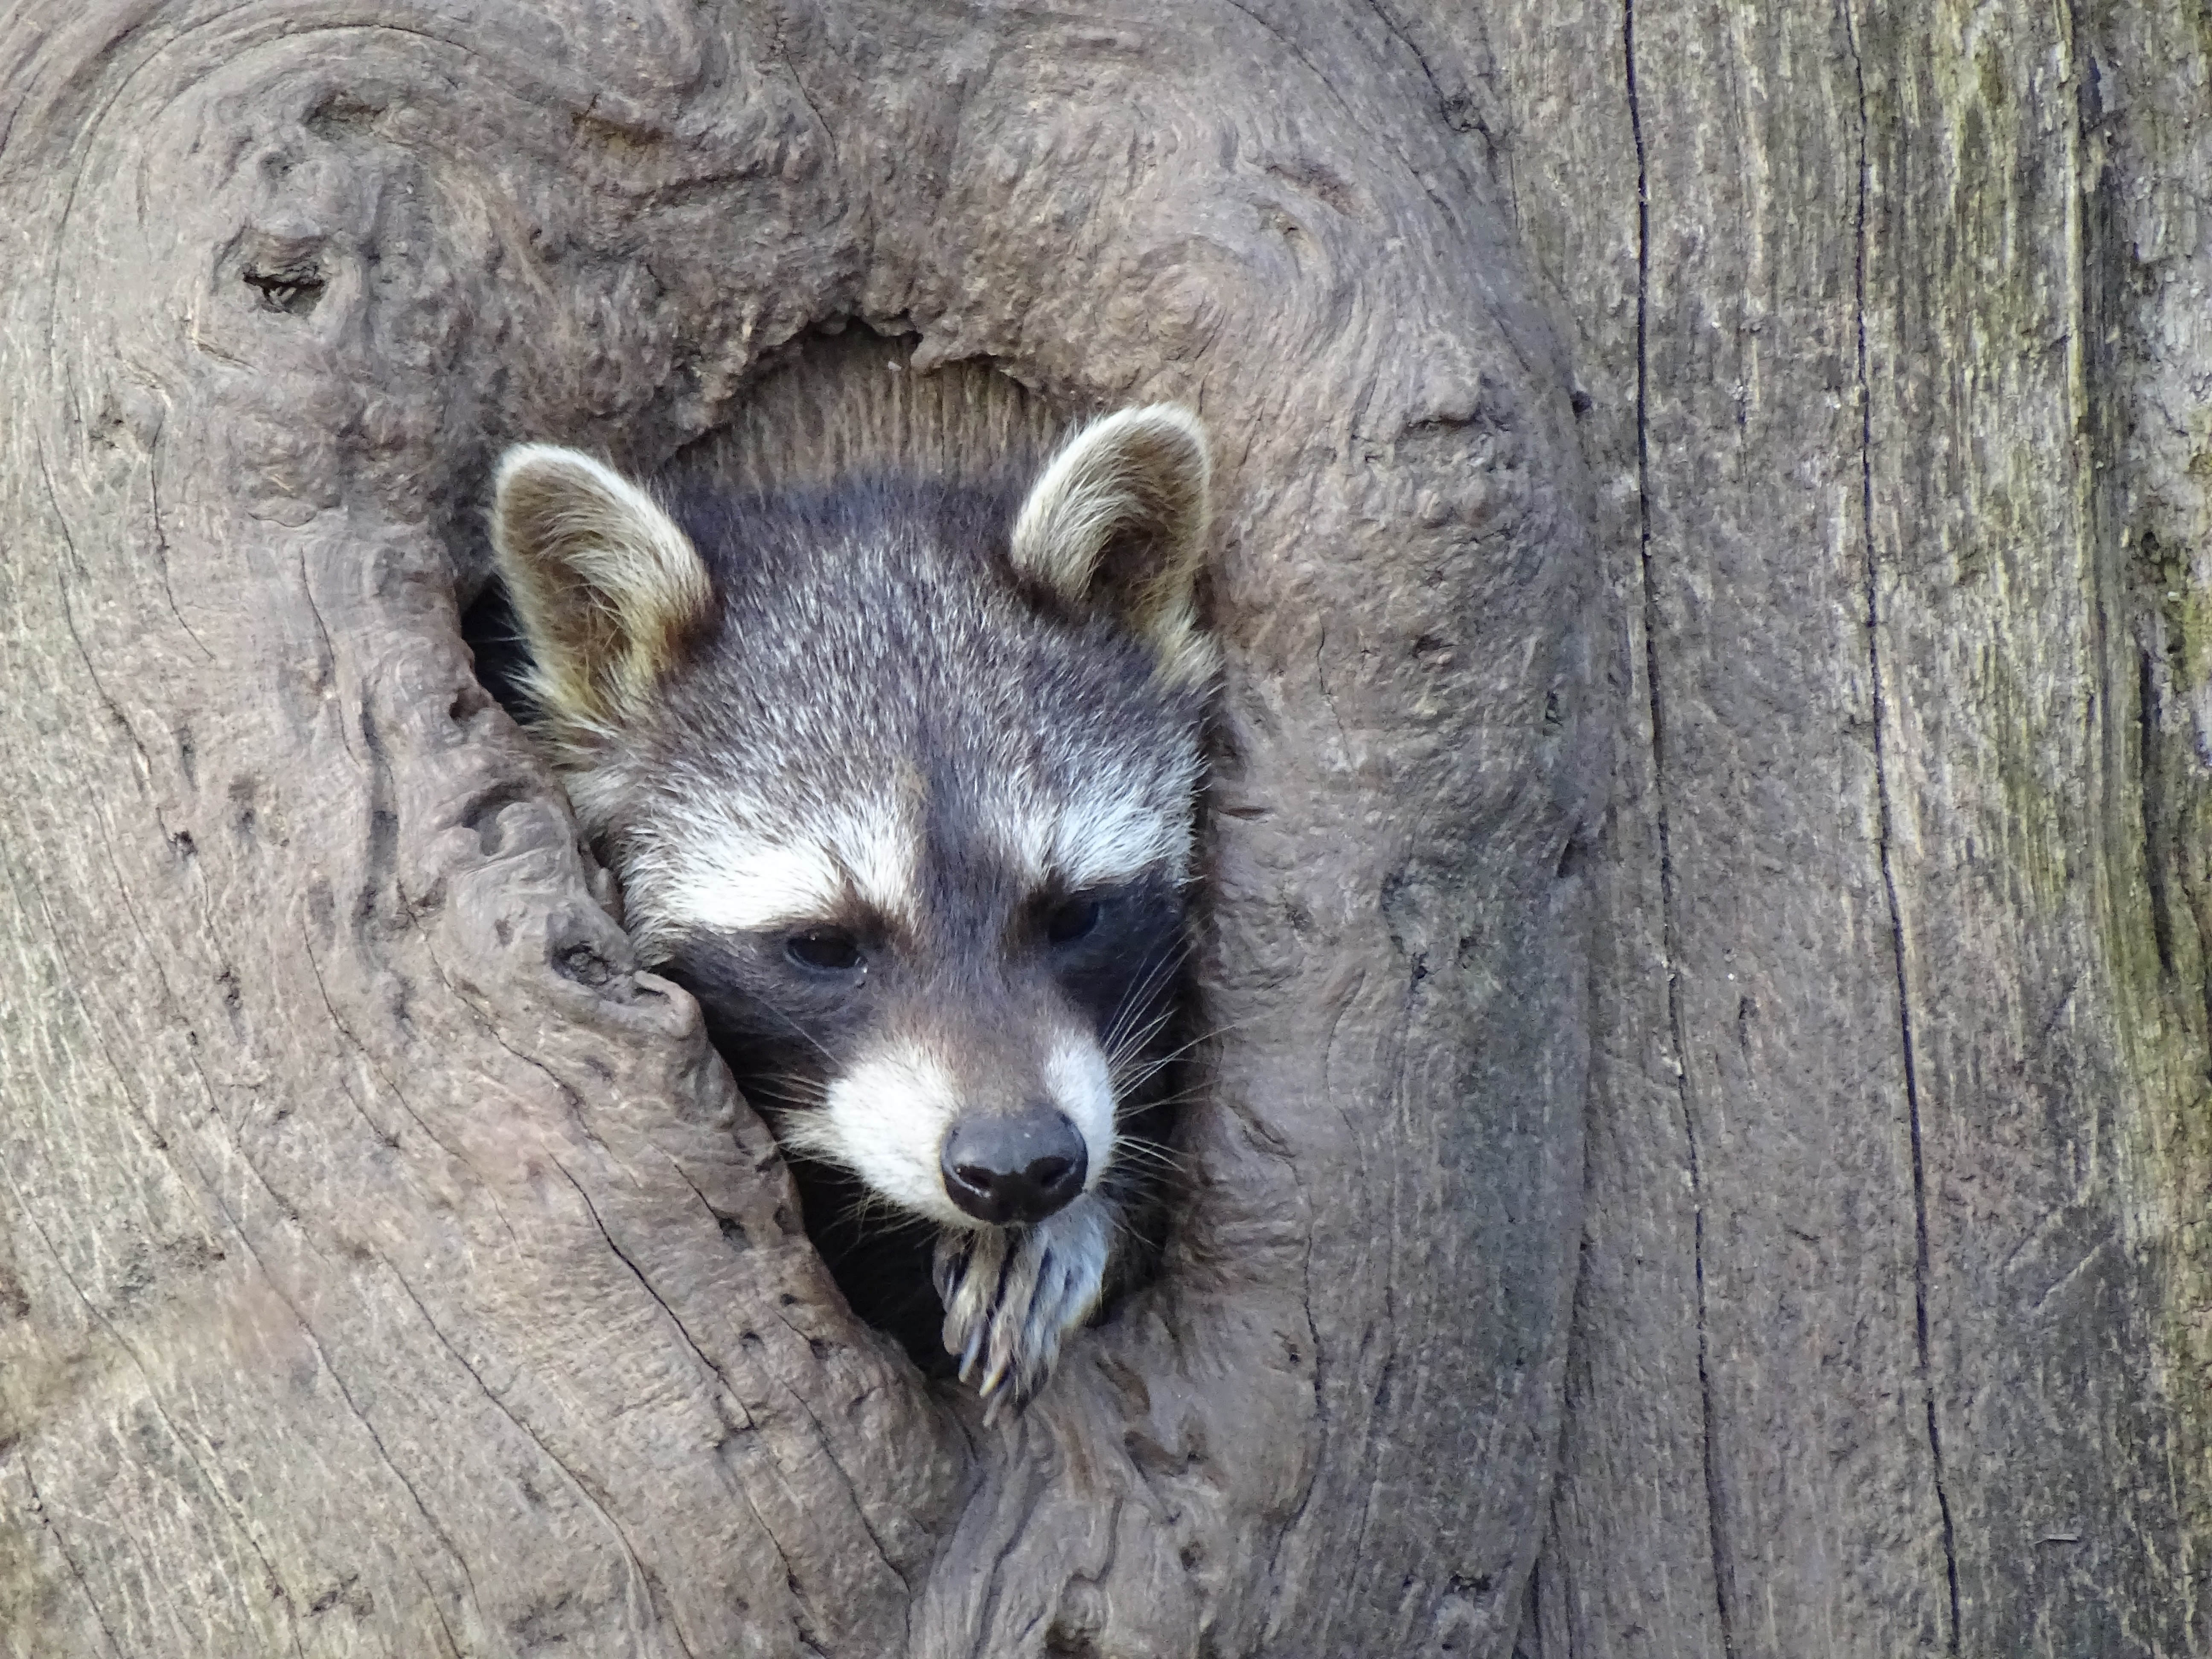
wildlife, mammal, fauna, raccoon, vertebrate, tree stump, wildlife park, procyon, procyonidae